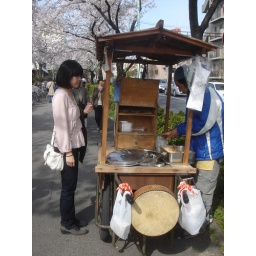
Soft rice cake ball things. Great rolled in powdered beans.